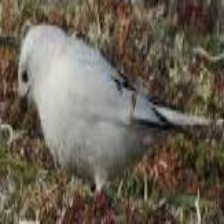
Species: MCKAYS BUNTING
Scientific name: PLECTROPHENAX HYPERBOREUS
ImageNet parent category: indigo_bunting